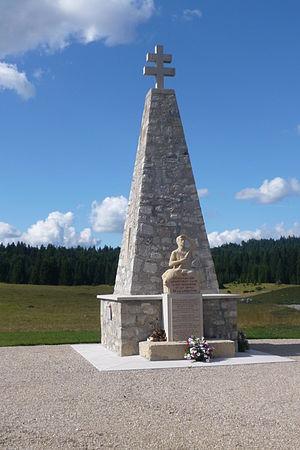
monument aux maquis et SAS plaine d'Echallon
Cet article traite du Special Operations Executive en France. Il évoque l’action des différentes sections de ce service secret britannique qui ont été impliquées à des titres divers dans l'action subversive de soutien à la Résistance intérieure dans ce pays pendant la Seconde Guerre mondiale.
Noël Perrotot, dit Montreal, né le 24 décembre 1914 à Mornay et mort le 10 novembre 1971 à Oyonnax, est un militaire et résistant français, commandant le groupement nord des maquis de l'Ain.
Échallon est une commune française, située dans le département de l'Ain en région Auvergne-Rhône-Alpes.